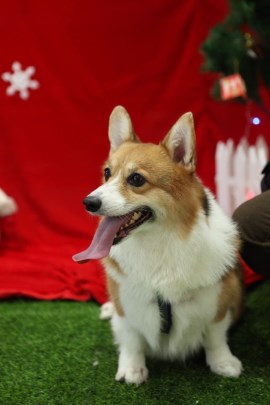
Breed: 2909-n000116-Cardigan